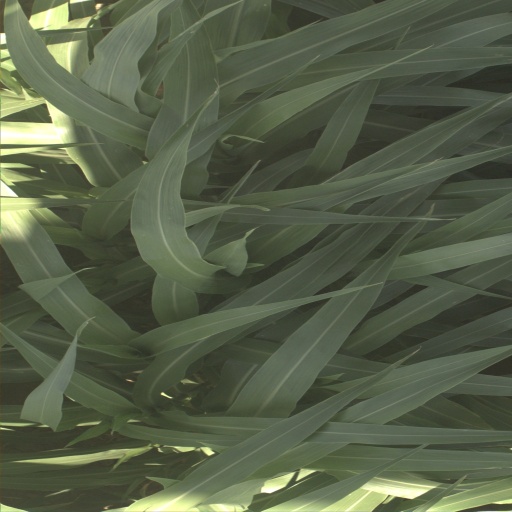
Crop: sorghum